Carel van den Berg

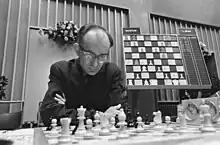
Carel van den Berg in 1966

Carel Benjamin van den Berg (12 February 1924 – 29 June 1971) was a Dutch chess International Master (IM) (1963).